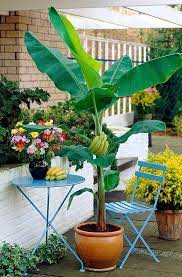
Label: Banana